Garrison Keillor

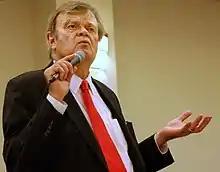
Keillor in 2016

Keillor has been called "[o]ne of the most perceptive and witty commentators about Midwestern life" by Randall Balmer in "Encyclopedia of Evangelicalism." He has written numerous magazine and newspaper articles and more than a dozen books for adults as well as children. In addition to writing for "The New Yorker," he has written for "The Atlantic Monthly" and "National Geographic." He has also written for Salon.com and authored an advice column there under the name "Mr. Blue." Following a heart operation, he resigned on September 4, 2001, his last column being titled "Every dog has his day":